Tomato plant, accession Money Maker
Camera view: tilt-top (135 deg); turntable rotation: 30 degrees
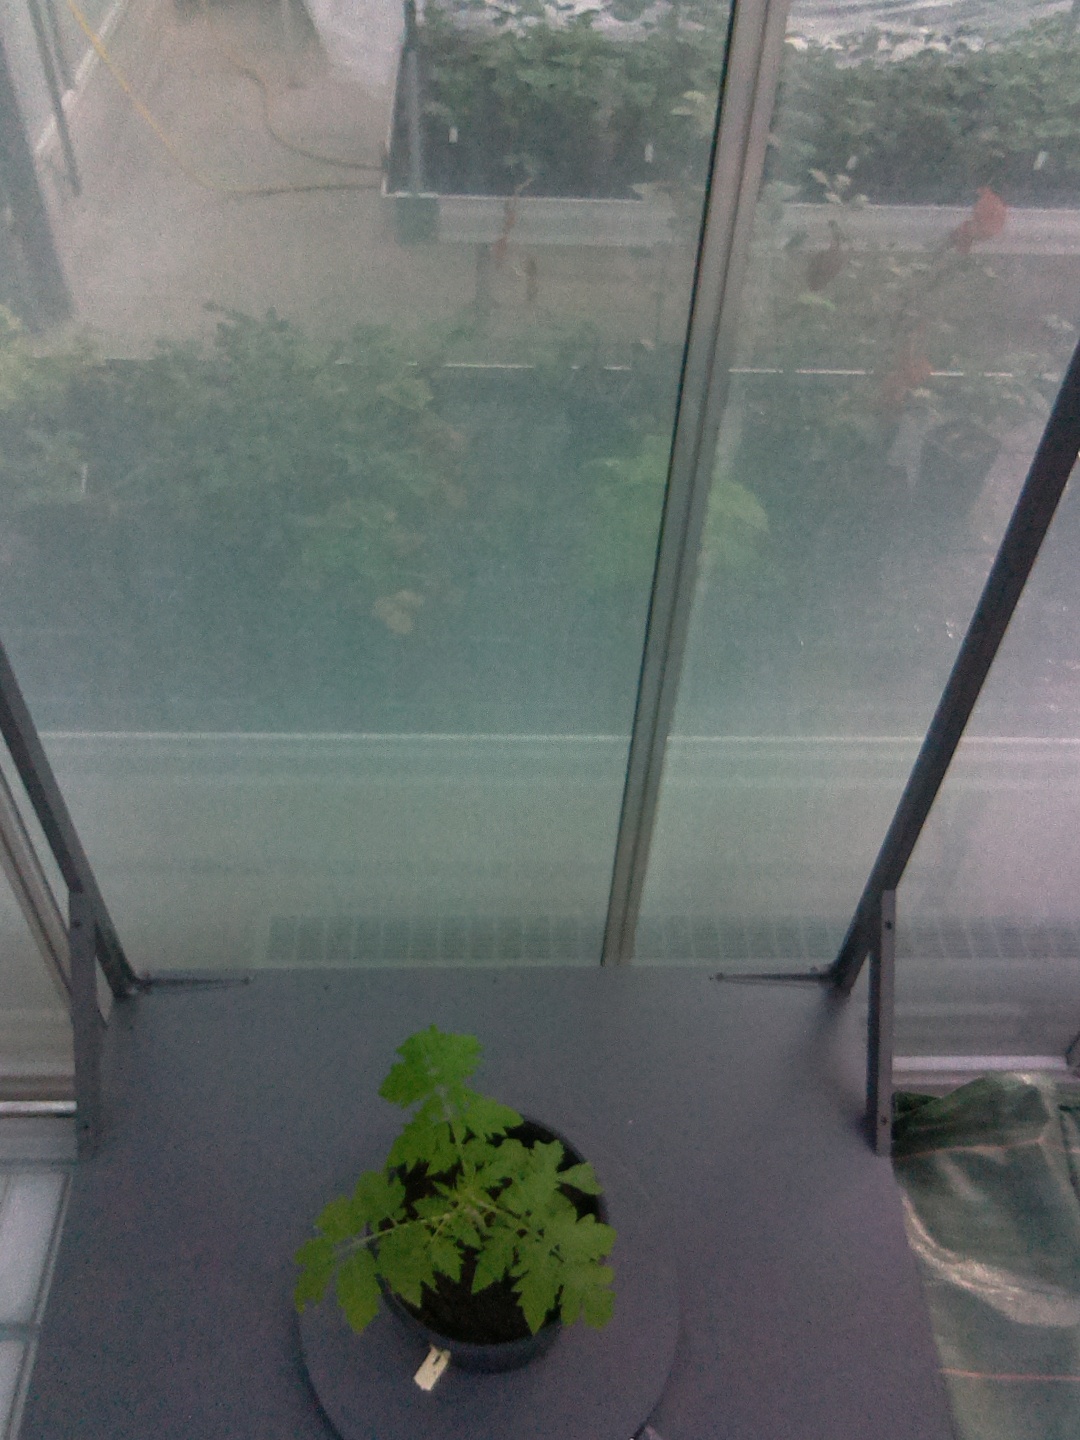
BBCH growth stage 13: 6 of true leaves visible